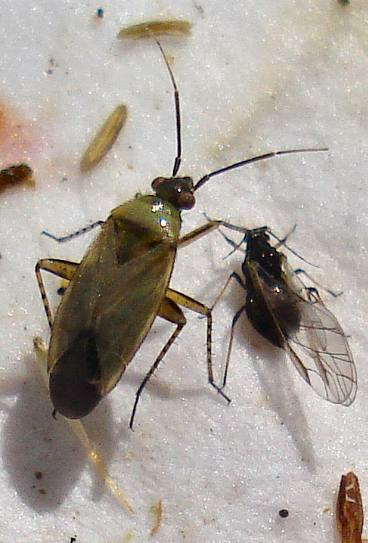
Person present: No